Bush Mill

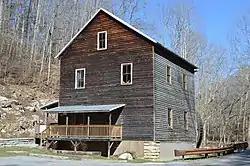
View from southwest; water wheel is slightly visible behind the building to the right

Bush Mill, also known as Bond Roller Mill, is a historic grist mill located near Nickelsville, Scott County, Virginia. It was built in 1896, and is a three-story, log and timber frame building on a limestone foundation. It has a front gable roof sheathed in metal. It measures 39 feet, 9 inches by 30 feet, 4 inches. The mill has a 24-foot (diameter) and 4 feet wide overshot steel waterwheel added in the 1920s, which is intact and remains functional. The building is maintained by the Nickelsville Ruritan Club.